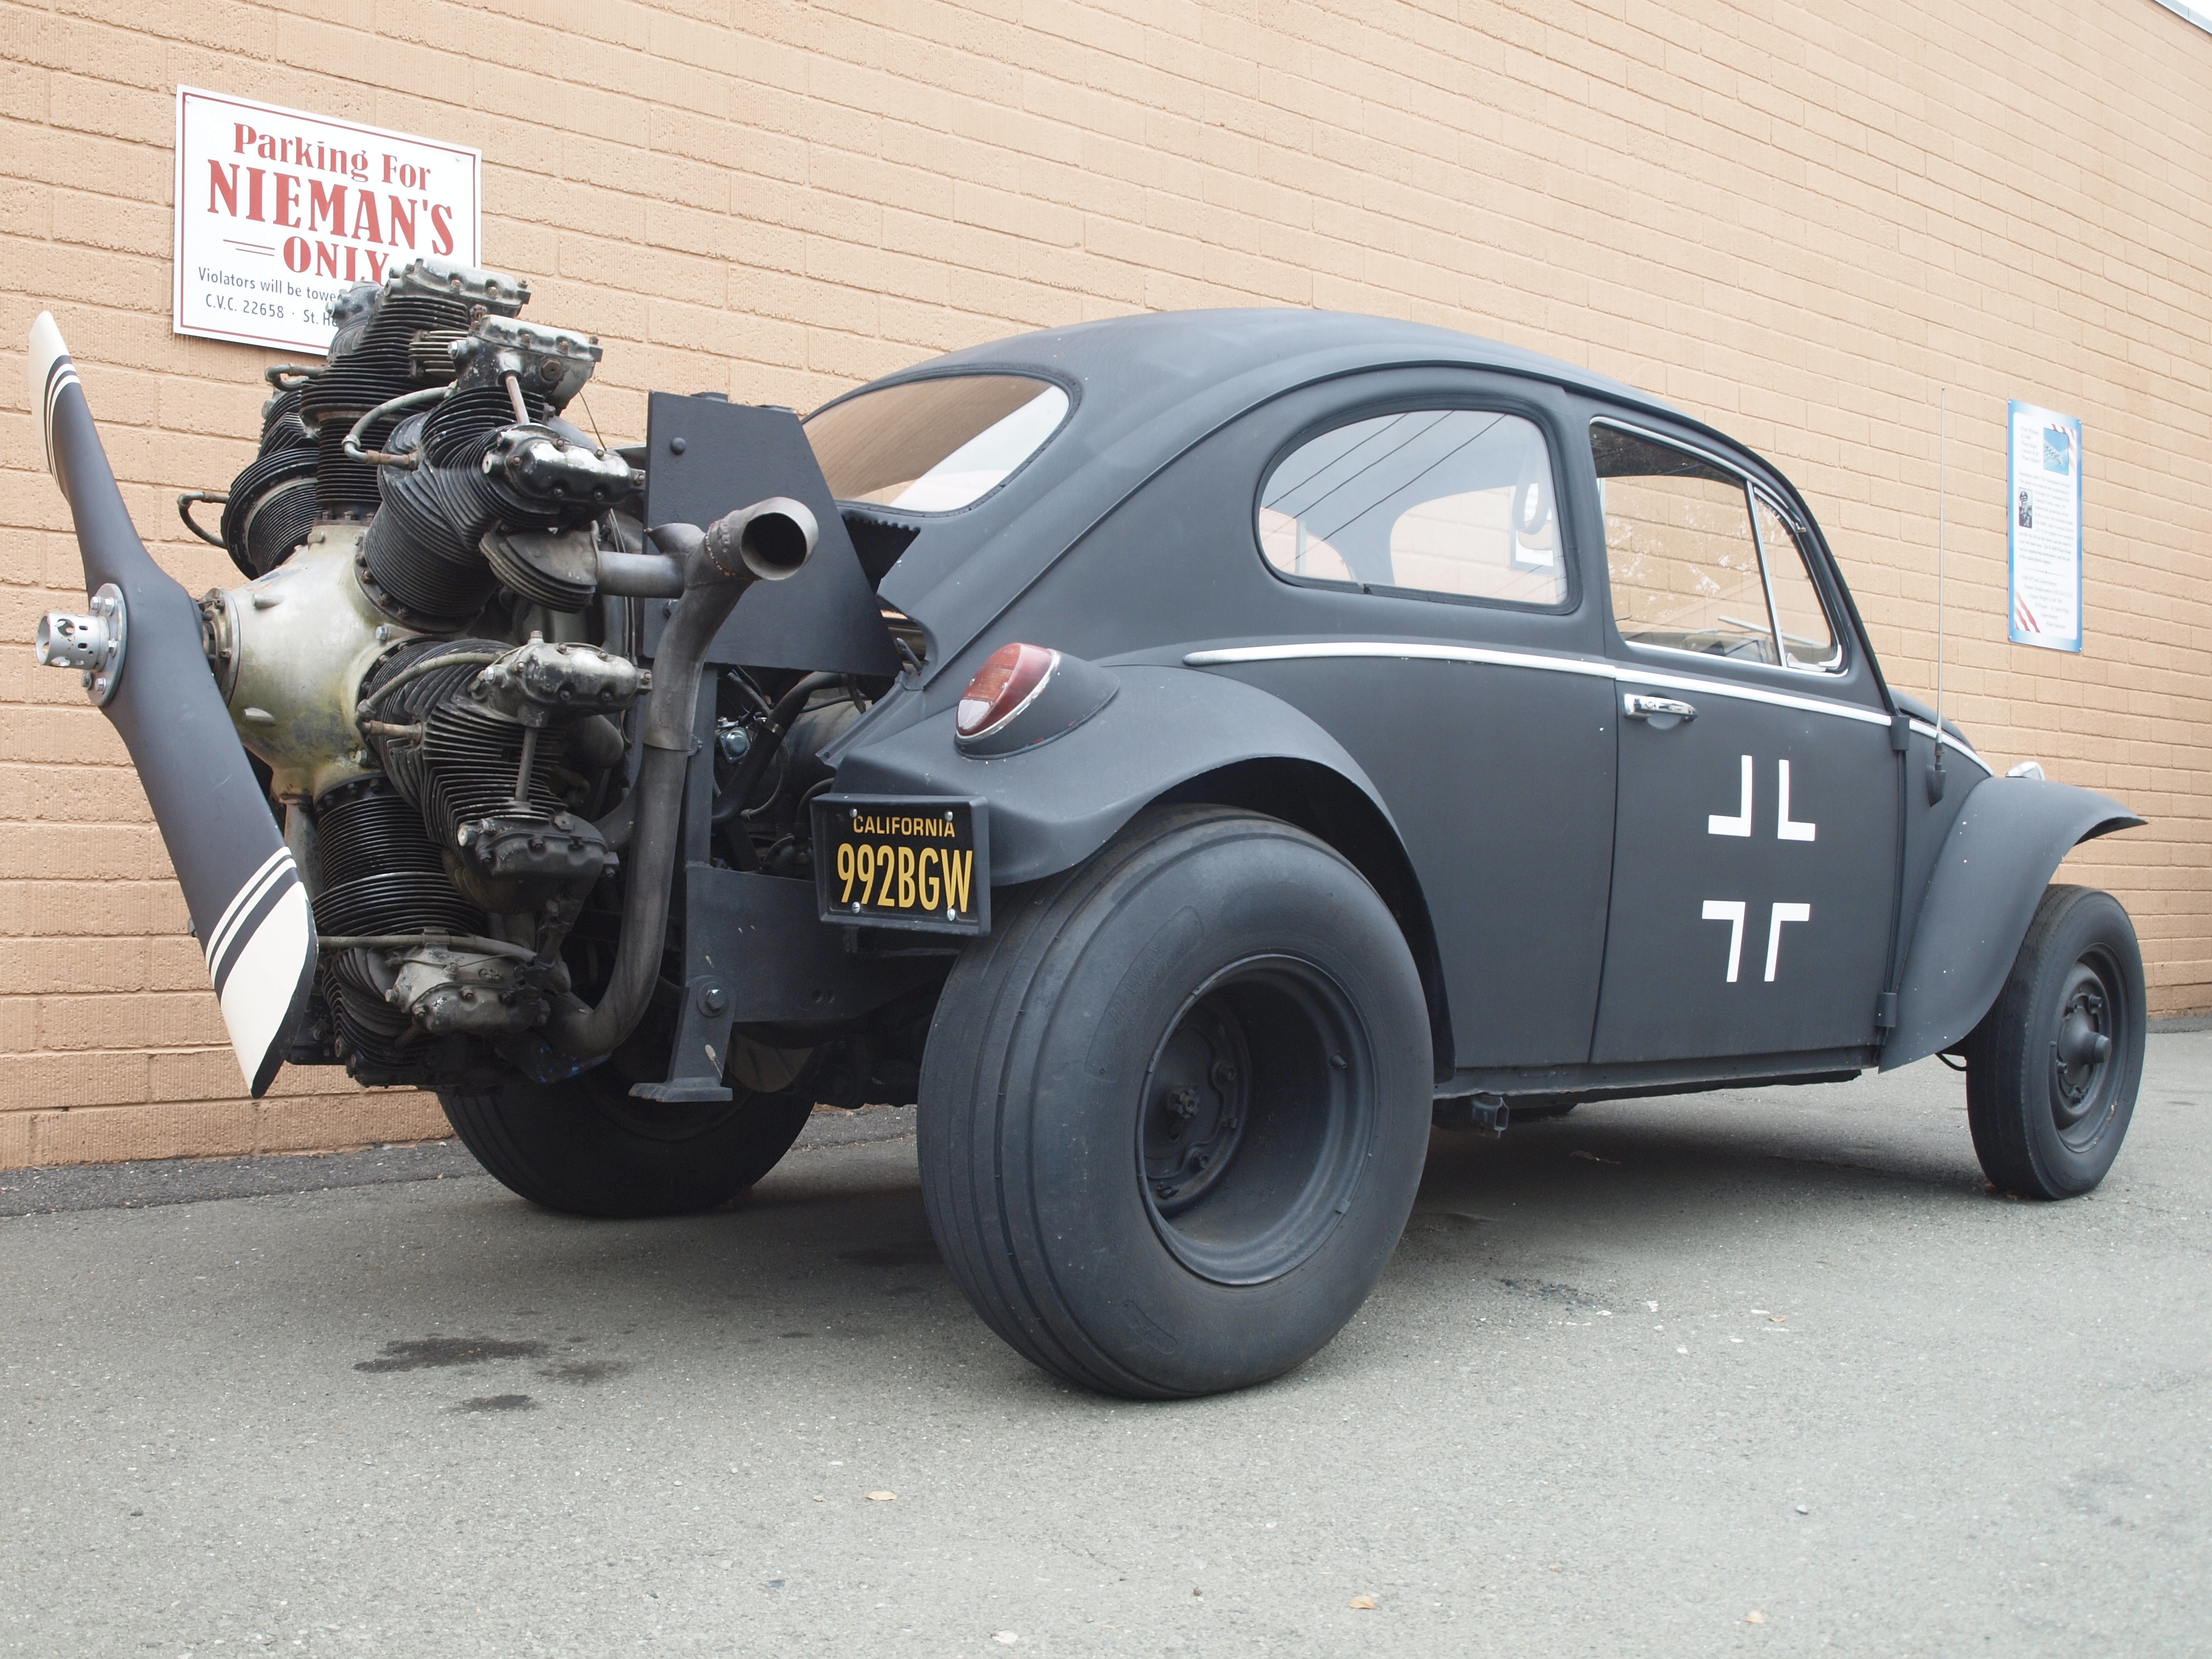
abstract, car, wheel, vw, volkswagen, old, vehicle, drive, auto, motor vehicle, vintage car, vw beetle, propeller, vehicles, antique car, city car, off road vehicle, land vehicle, volkswagen beetle, automobile make, aircraft engine, subcompact car, baja bug